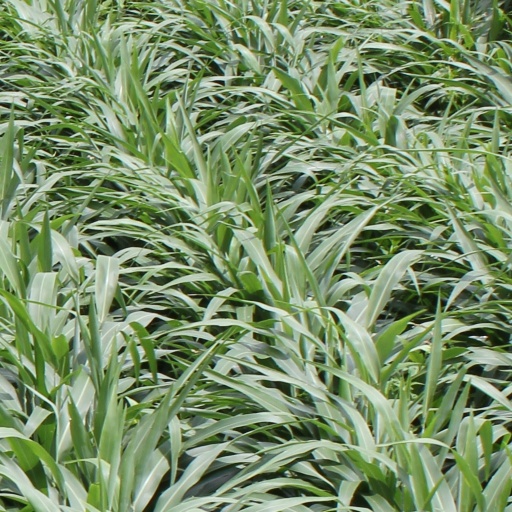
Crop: sorghum